Joshua Kennedy

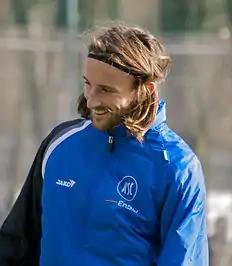
Joshua Kennedy with Karlsruher SC in 2008.

Born in Wodonga, Victoria, Kennedy began playing junior football in Albury/Wodonga, near his hometown of Yackandandah in Victoria, Australia. There, he played with the Twin City Wanderers and later SS&A Boomers. His talents won a scholarship place in the Australian Institute of Sport program, leading to a professional contract at new National Soccer League club Carlton in 1999, alongside fellow AIS graduates Vince Grella and Mark Bresciano.